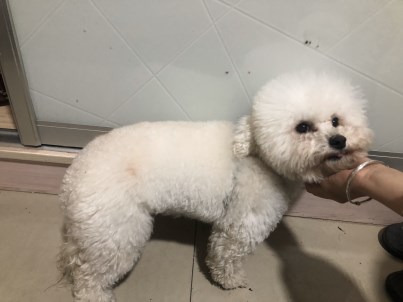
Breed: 3083-n000117-Bichon_Frise